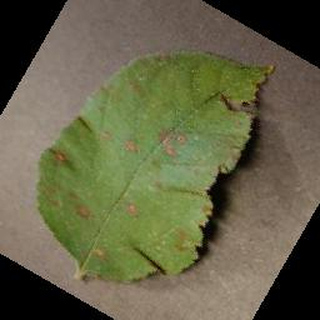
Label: apple_cedar_apple_rust